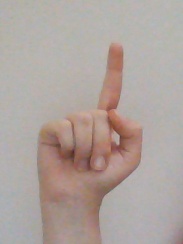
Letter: bb